Experimental Aircraft Association

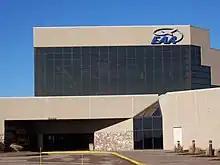
EAA Aviation Museum

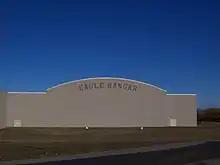
Eagle Hangar at the EAA Aviation Museum

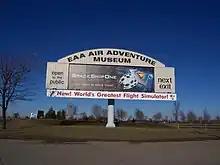
EAA Air Adventure Museum sign on Interstate 41

First opened in 1983 and located adjacent to EAA's headquarters in Oshkosh, Wisconsin, the EAA Aviation Museum is an extensive collection of aircraft and aviation displays. The Museum is home to EAA's collection of more than 200 aircraft, of which more than 90 are on display inside the museum at any time. The museum's Pioneer Airport is a re-creation of a vintage aerodrome, with more than 40 additional airplanes on display. From May through mid-October (daily Memorial Day through Labor Day), flights are offered in vintage aircraft.